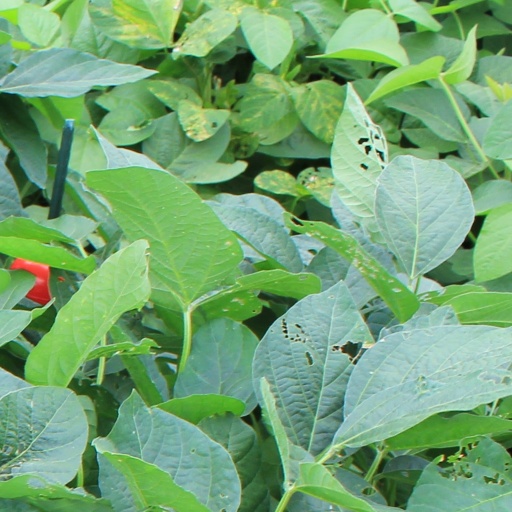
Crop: soybean